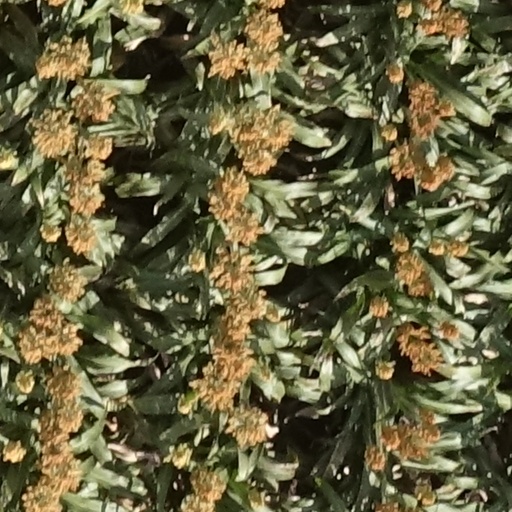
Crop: sorghum